Front curtain

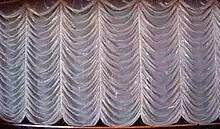
An Austrian curtain.

A front curtain, also known as a (front-of-)house curtain, act curtain, grand drape, main curtain or drape, proscenium curtain, or main rag is the stage curtain or curtains at the very front of a theatrical stage, separating it from the house.